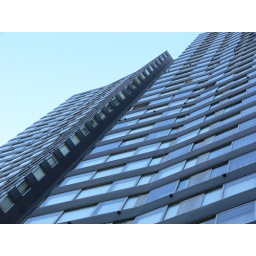
A tall glass building in Paris, France. Located near Parc Andre Citroen